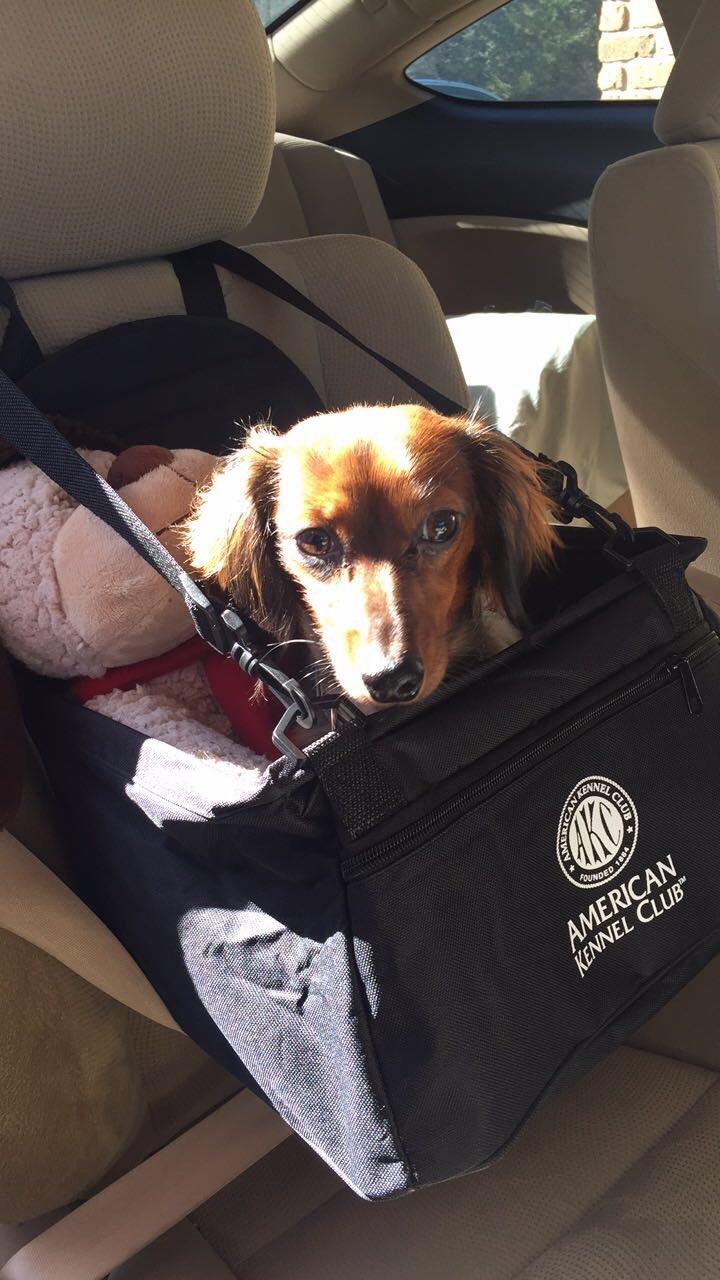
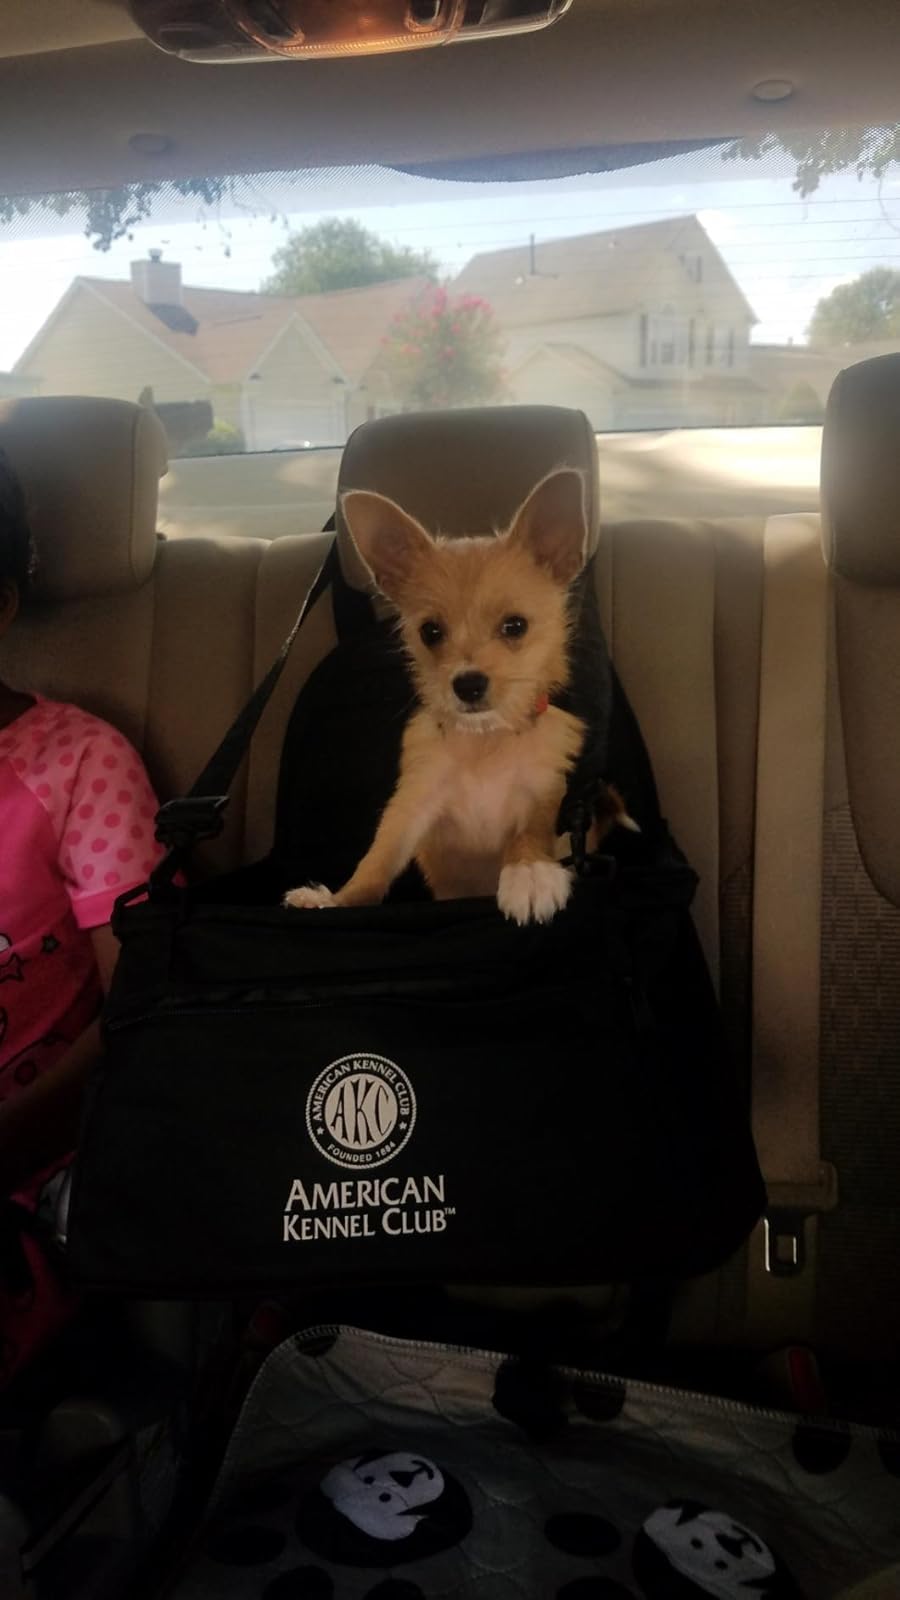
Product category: items_kennel
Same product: yes